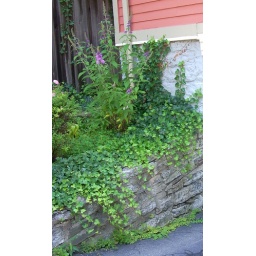
Little but long pink house near garage (2)